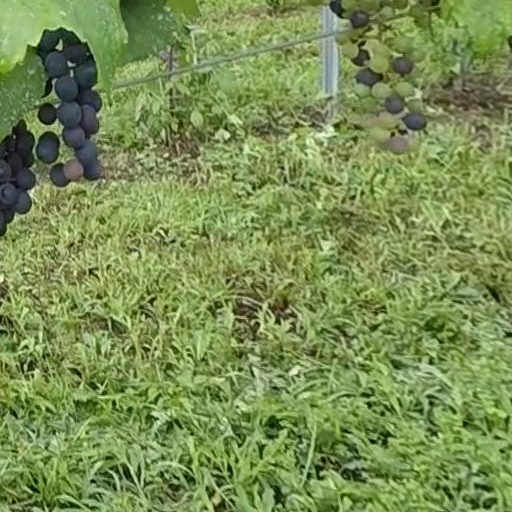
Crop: grape